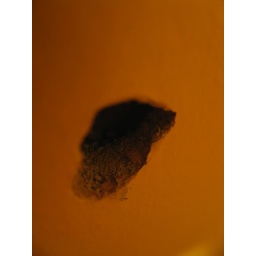
Bullet hole in my bedroom wall